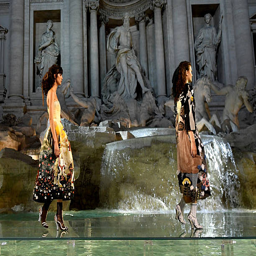
models present creations by fashion business during a fashion show to celebrate the 90th anniversary of the fashion house